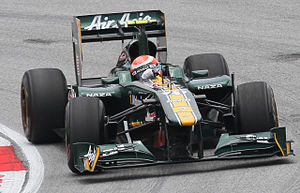
Jarno Trulli
Trulli i sin Lotus racer i 2011
Jarno Trulli er en tidligere italiensk Formel 1-racerkører. Han har været regelmæssig kører i Formel 1 fra 1997 til 2011, hvor han har kørt for Minardi, Prost, Jordan, Renault, Toyota og Lotus Racing. Han skulle være kører for Caterham F1 i 2012; han havde kørt i en forsæsonstest, men den 17. februar 2012 var det annonceret at han bliver erstattet af russeren Vitalij Petrov. Dette efterladte Formel 1 uden en italiener for første gang siden 1969.